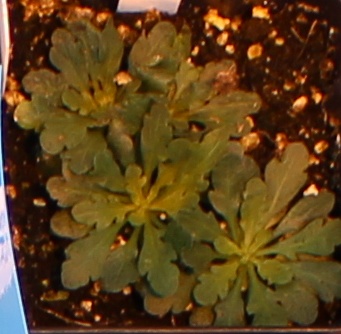
Label: Horseweed